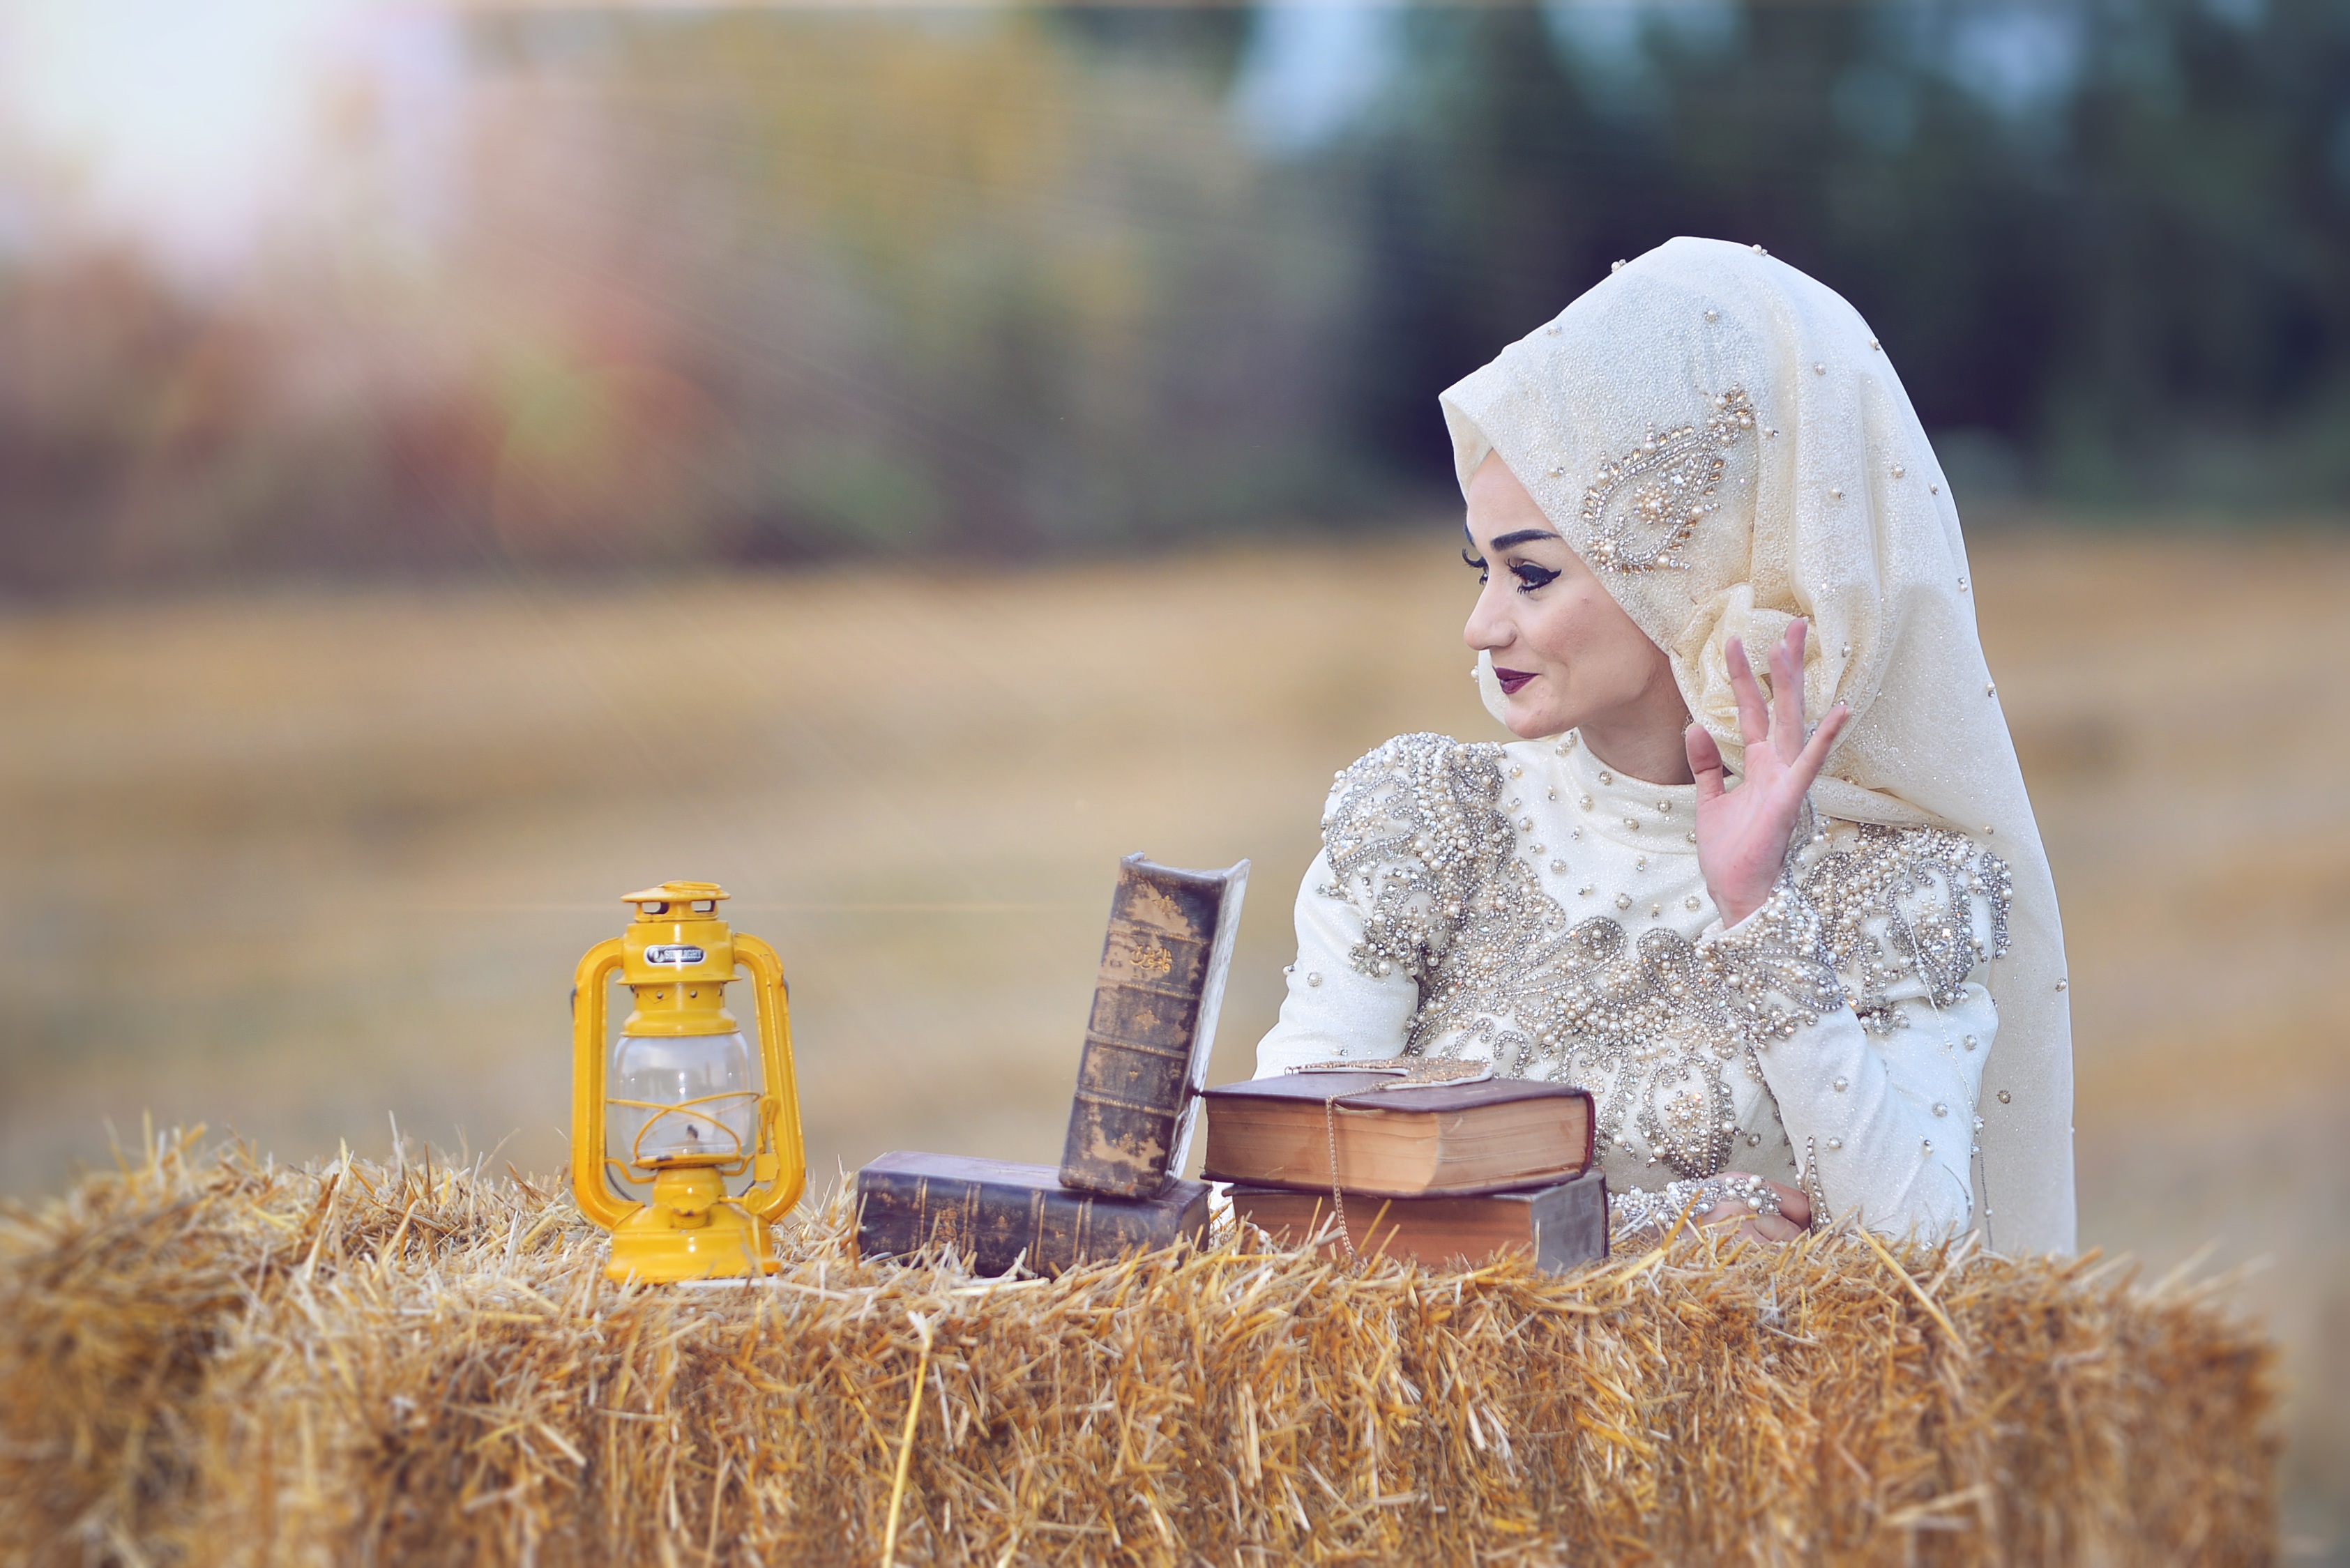
book, person, girl, hay, field, morning, flower, spring, lantern, autumn, fashion, yellow, agriculture, bride, season, ceremony, photograph, bridal, grass family